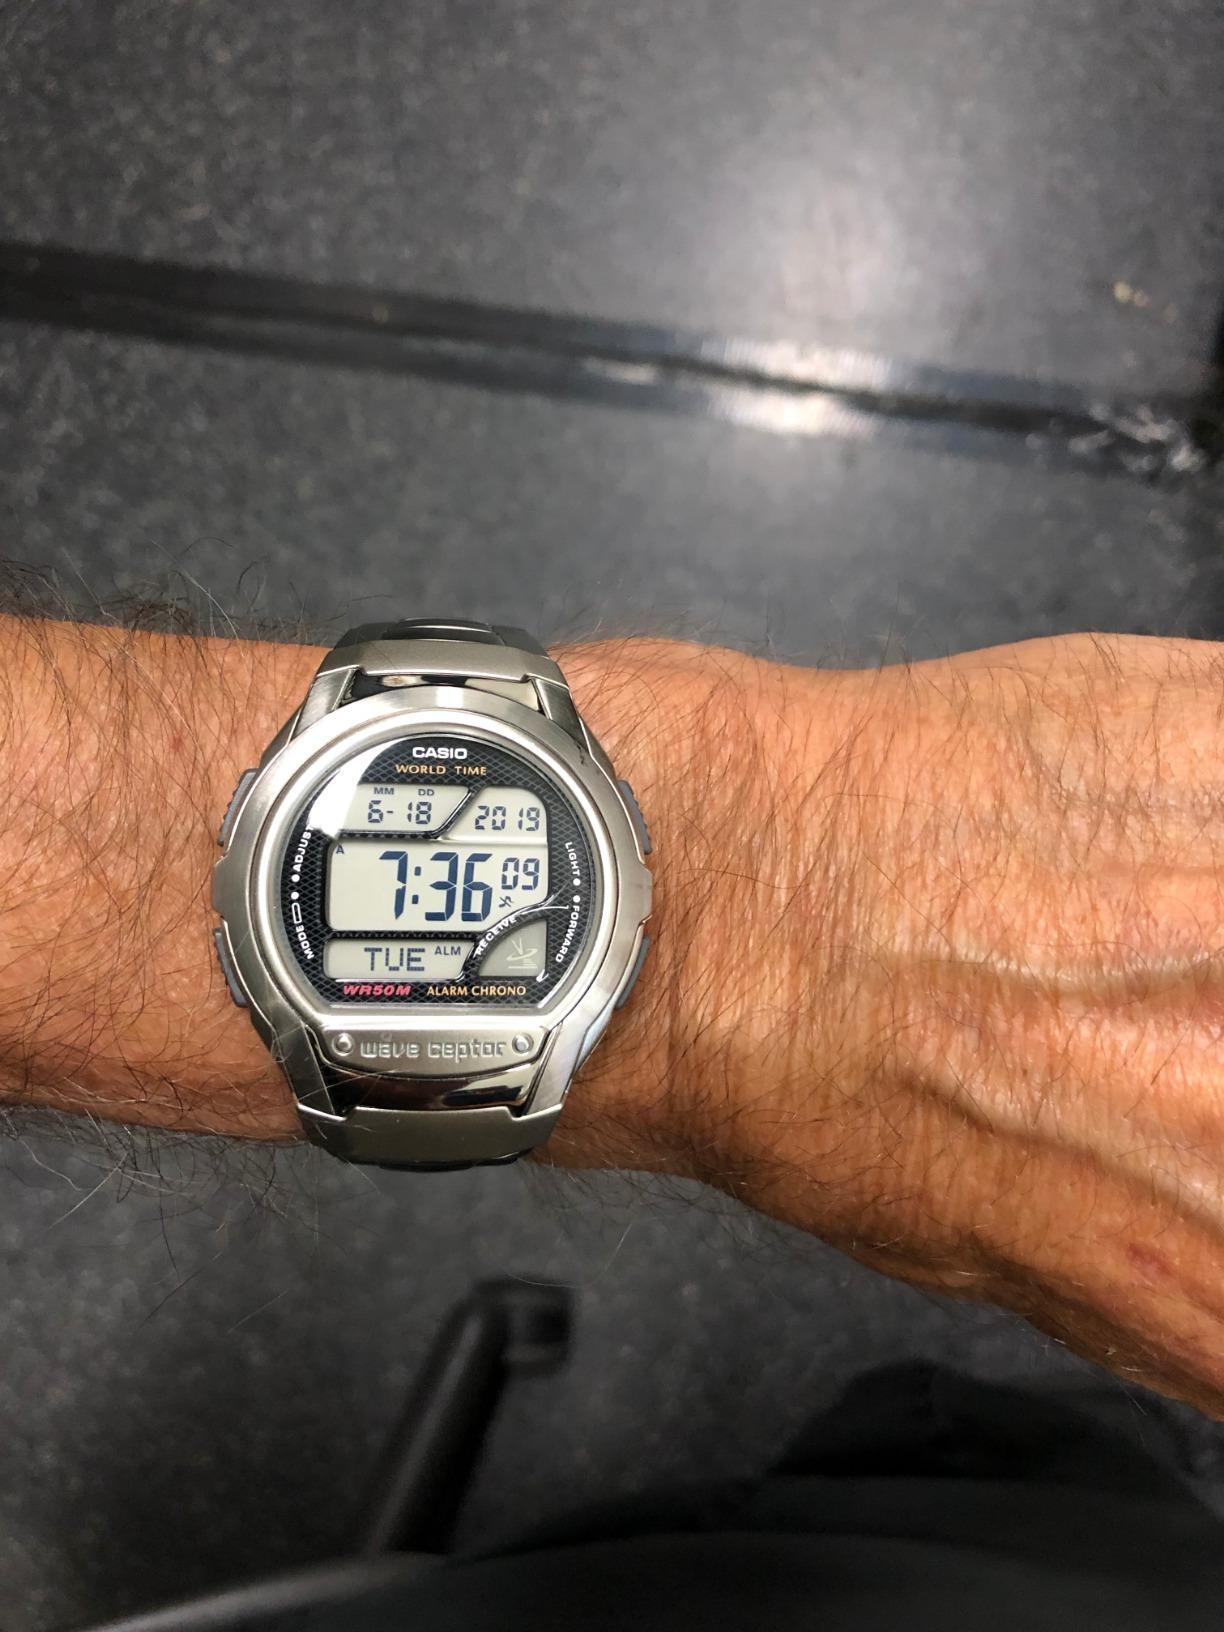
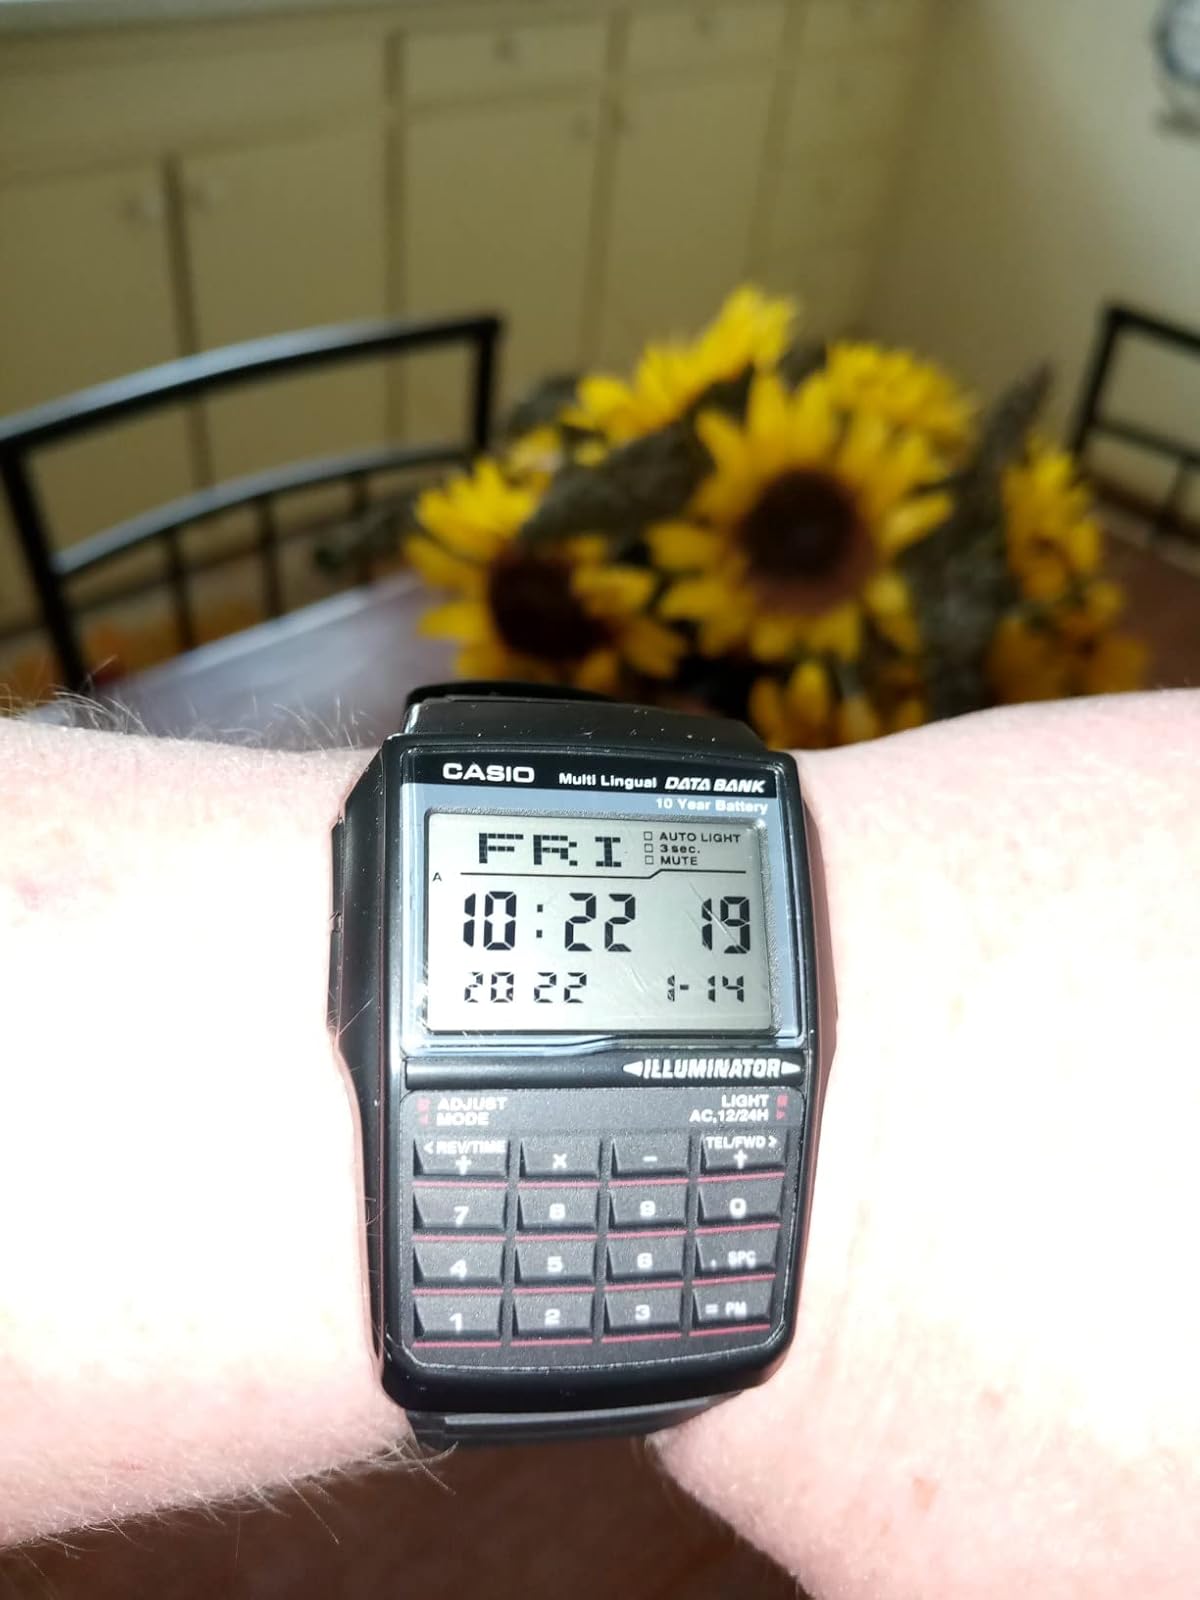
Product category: accessories_watch
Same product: no